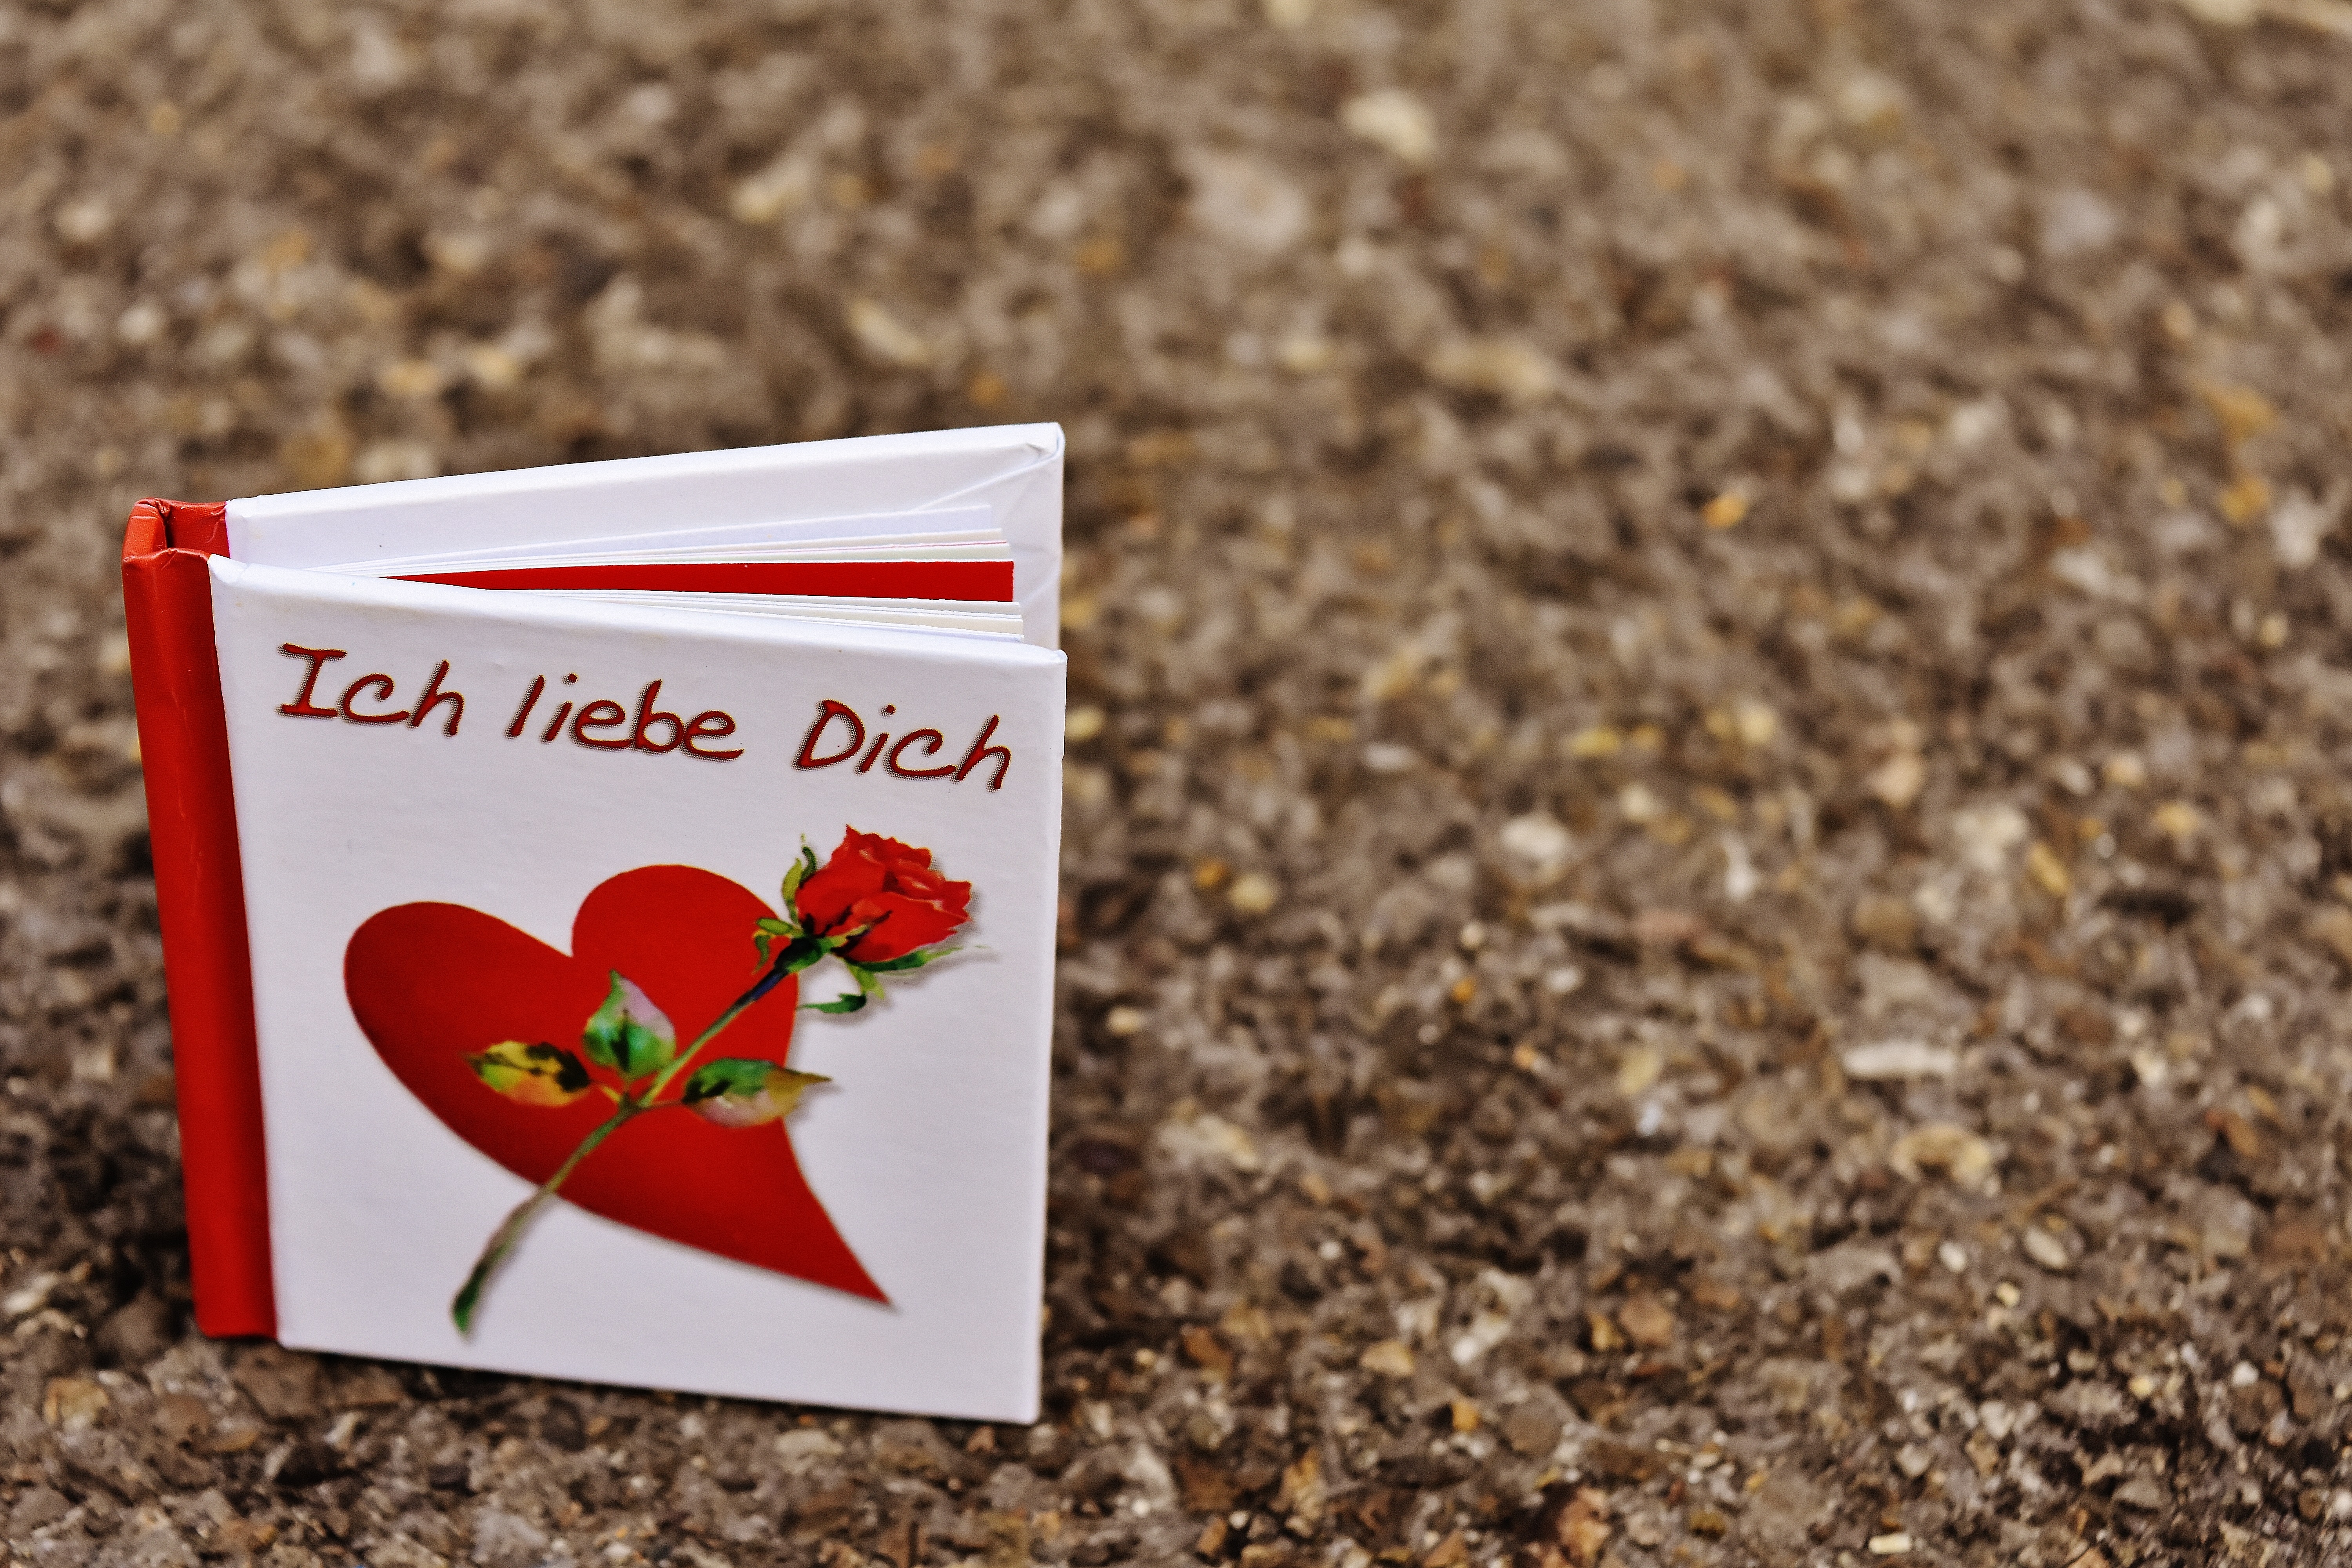
book, plant, leaf, flower, love, food, red, produce, community, romantic, soil, friendship, together, forever, affection, friends, beautiful, wishes, luck, greeting, greeting card, valentine's day, loyalty